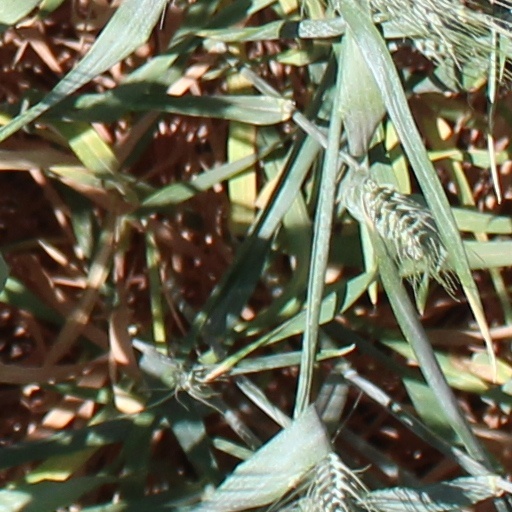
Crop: wheat